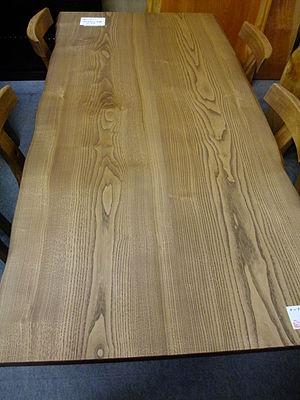
Le Châtaignier crénelé ou Châtaignier du Japon est une espèce d'arbres à feuilles caduques originaire d'Extrême-Orient.